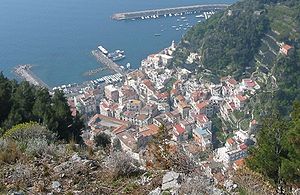
Amalfi
Amalfi er en by og en kommune i provinsen Salerno i regionen Campania i Italien. Byen ligger ved Salerno-bugten cirka 35 km sydøst for Napoli. Den er placeret ved udmundingen af en dyb kløft, ved foden af Monte Cerreto, omgivet af dramatiske klippepartier og med udsigt over kysten og bugten. Byen Amalfi var fra år 839 hovedstad i et selvstændigt område, den var først en maritim republik og derpå et hertugdømme, og dens betydning for handelen på Middelhavet fortsatte frem til omkring år 1200. Indbyggertallet er 5.345.